Abkhazia

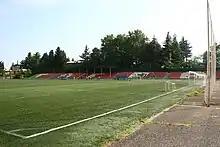
Daur Akhvlediani Stadium, Gagra

Because of Abkhazia's proximity to the Black Sea and the shield of the Caucasus Mountains, the region's climate is very mild. The coastal areas of the republic have a subtropical climate, where the average annual temperature in most regions is around , and the average January temperature remains above freezing. The climate at higher elevations varies from maritime mountainous to cold and summerless. Also, due to its position on the windward slopes of the Caucasus, Abkhazia receives high amounts of precipitation, though humidity decreases further inland. The annual precipitation varies from along the coast to in the higher mountainous areas. The mountains of Abkhazia receive significant amounts of snow.